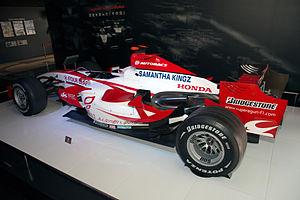
La Super Aguri SA07 est la troisième monoplace de Formule 1 de l'écurie Super Aguri F1, engagée lors de la saison 2007, aux mains de Takuma Satō et Anthony Davidson. Le pilote essayeur est le Japonais Sakon Yamamoto. Cette monoplace est la plus performante des quatre machines utilisées par Super Aguri au cours de sa brève existence. Elle a permis à Takuma Satō d'inscrire 4 points en championnat du monde et à l'écurie de se classer 9ᵉ du championnat des constructeurs en 2007.